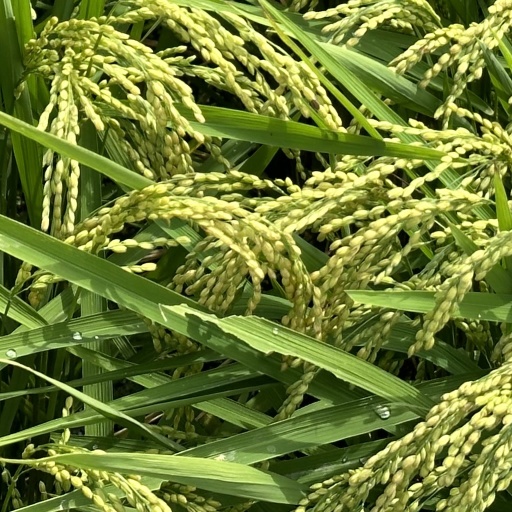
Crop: rice